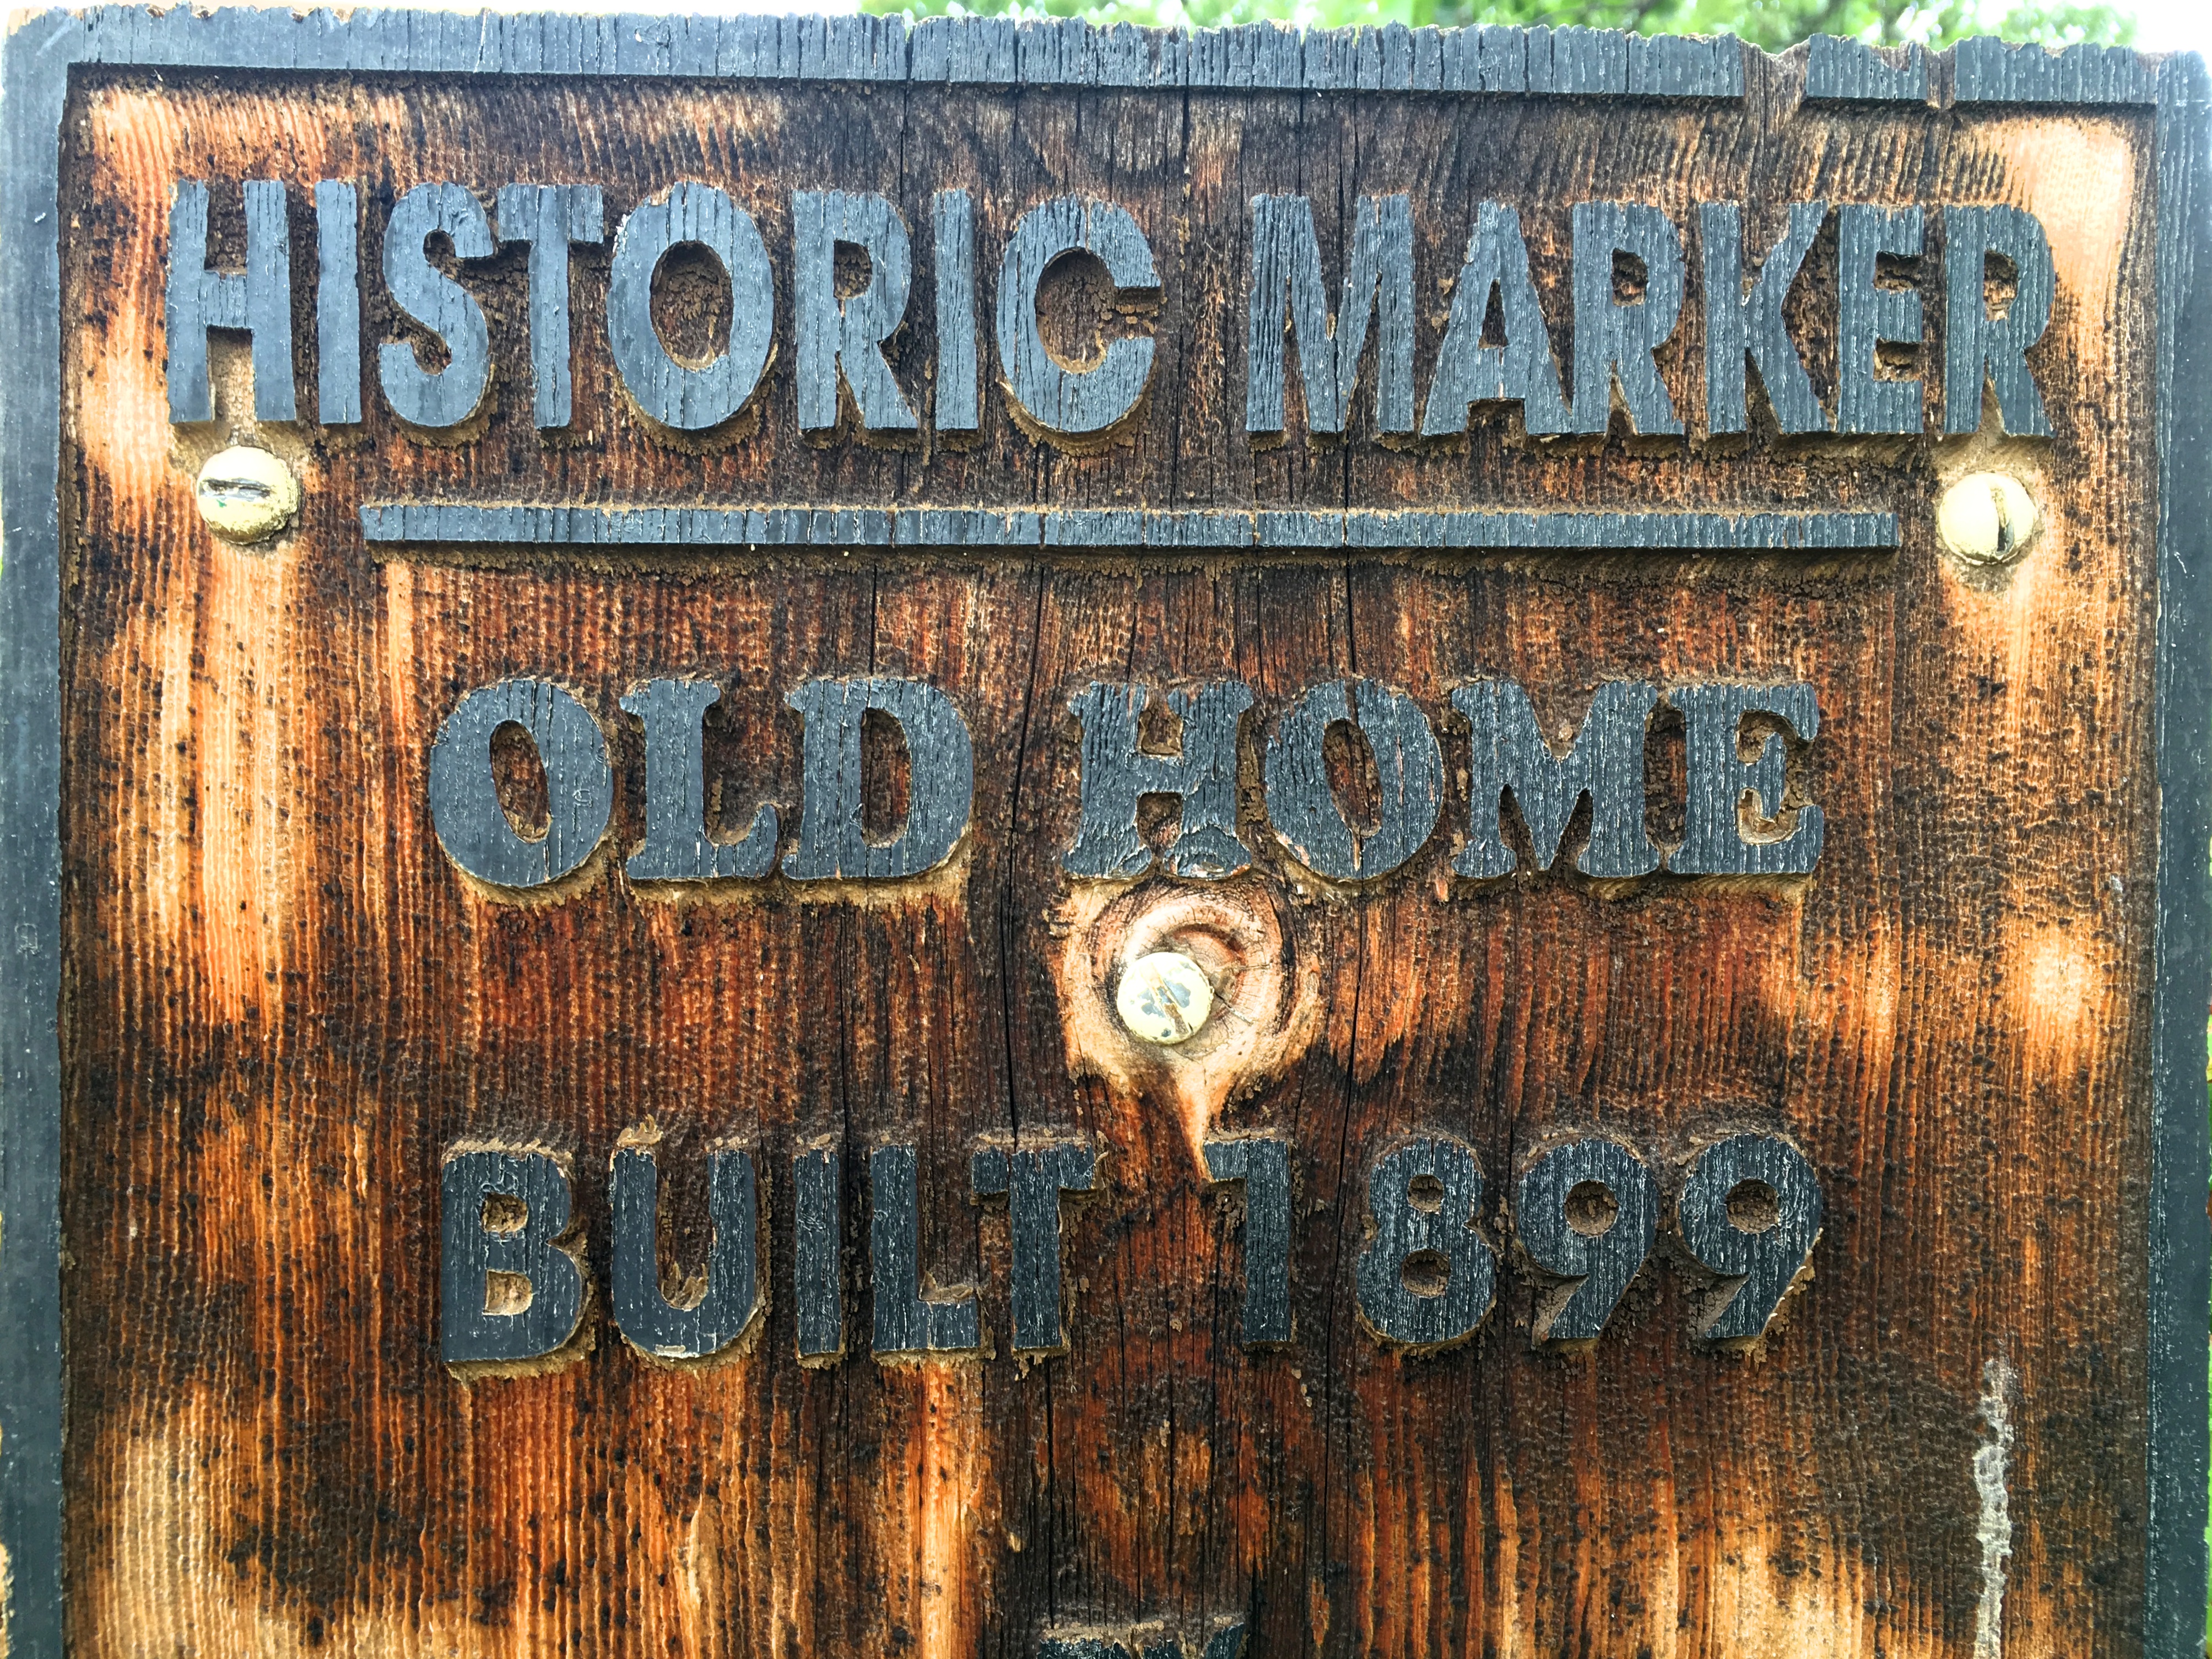
wood, number, sign